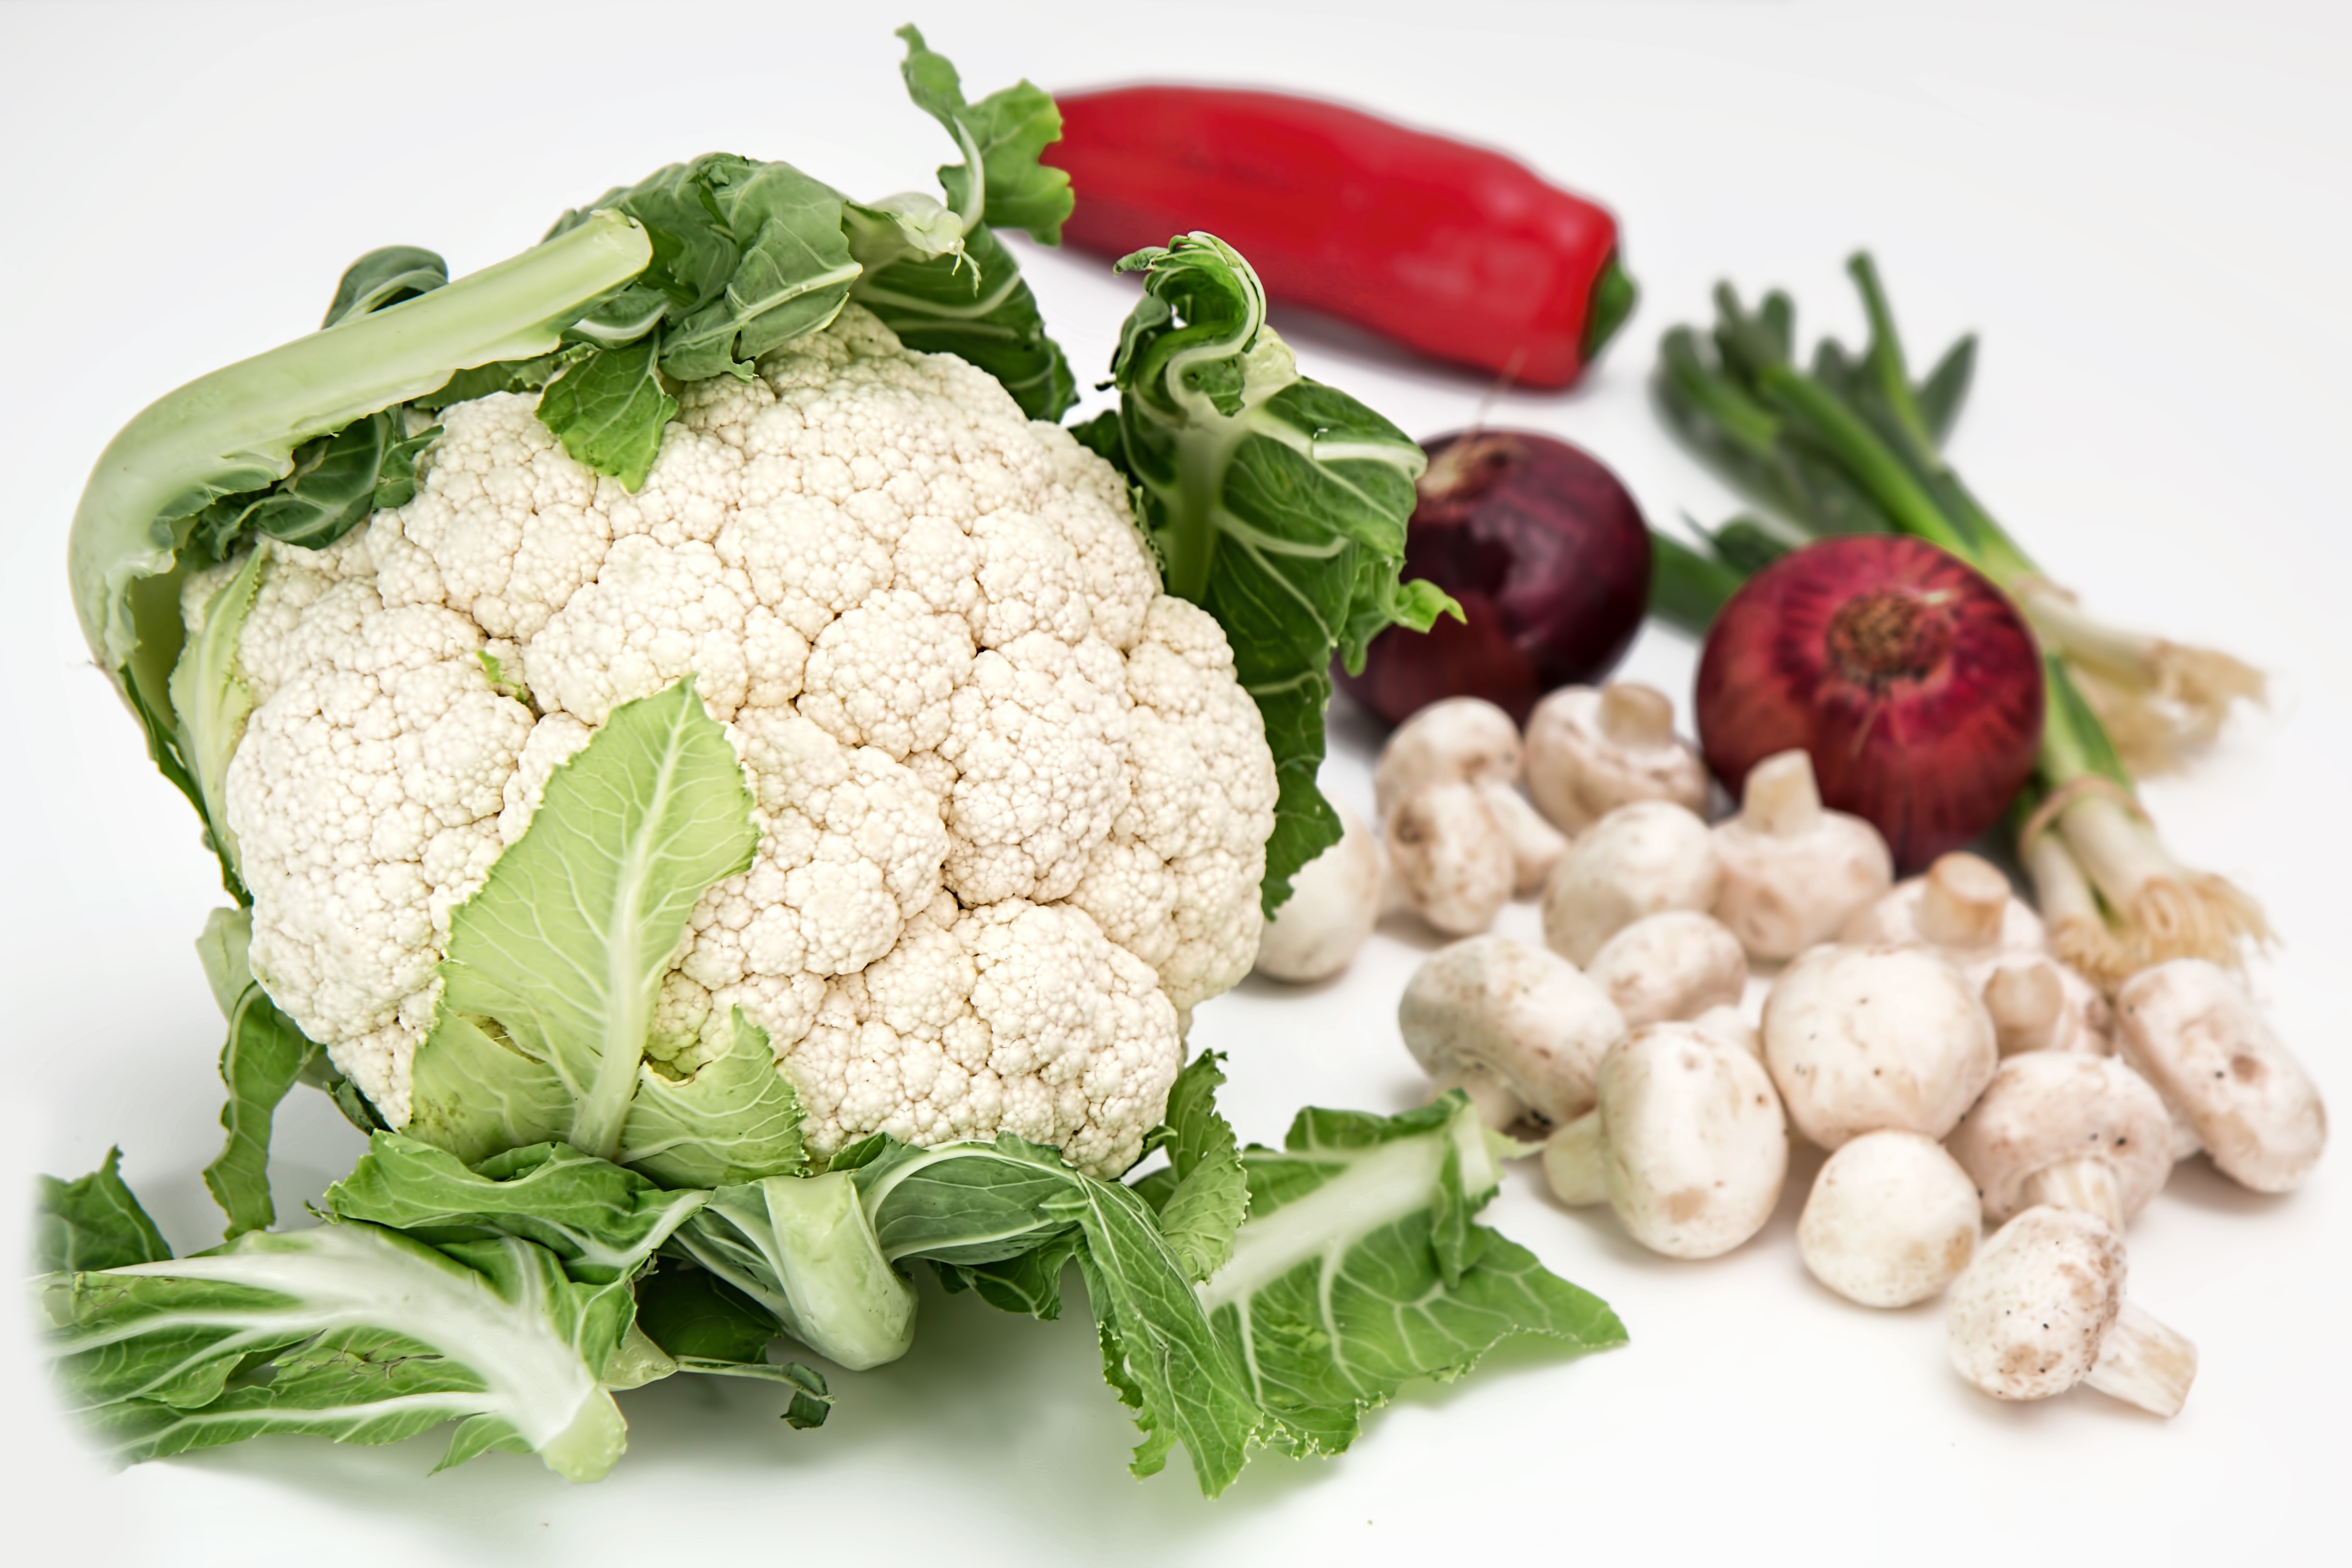
dish, food, salad, green, farming, harvest, produce, vegetable, crop, natural, fresh, agriculture, healthy, cuisine, dairy product, health, nutrition, vegetables, mushrooms, vegetarian, raw, vegetarian food, diet, organic, onions, cauliflower, fresh vegetables, market day, leaf vegetable, cruciferous vegetables